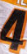
Number: 4